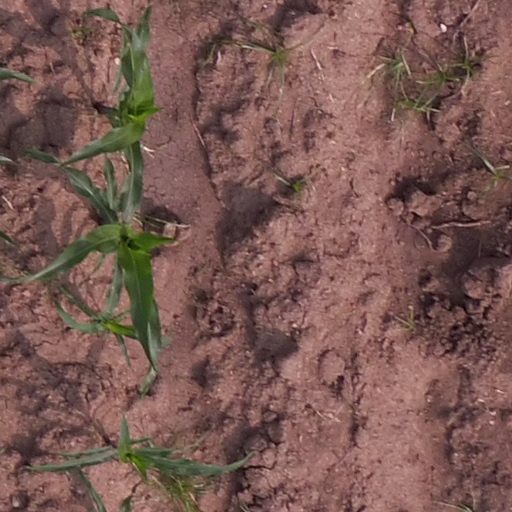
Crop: maize; corn